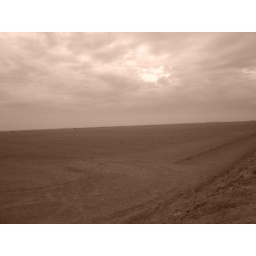
Sepia of a deserted looking field by my house